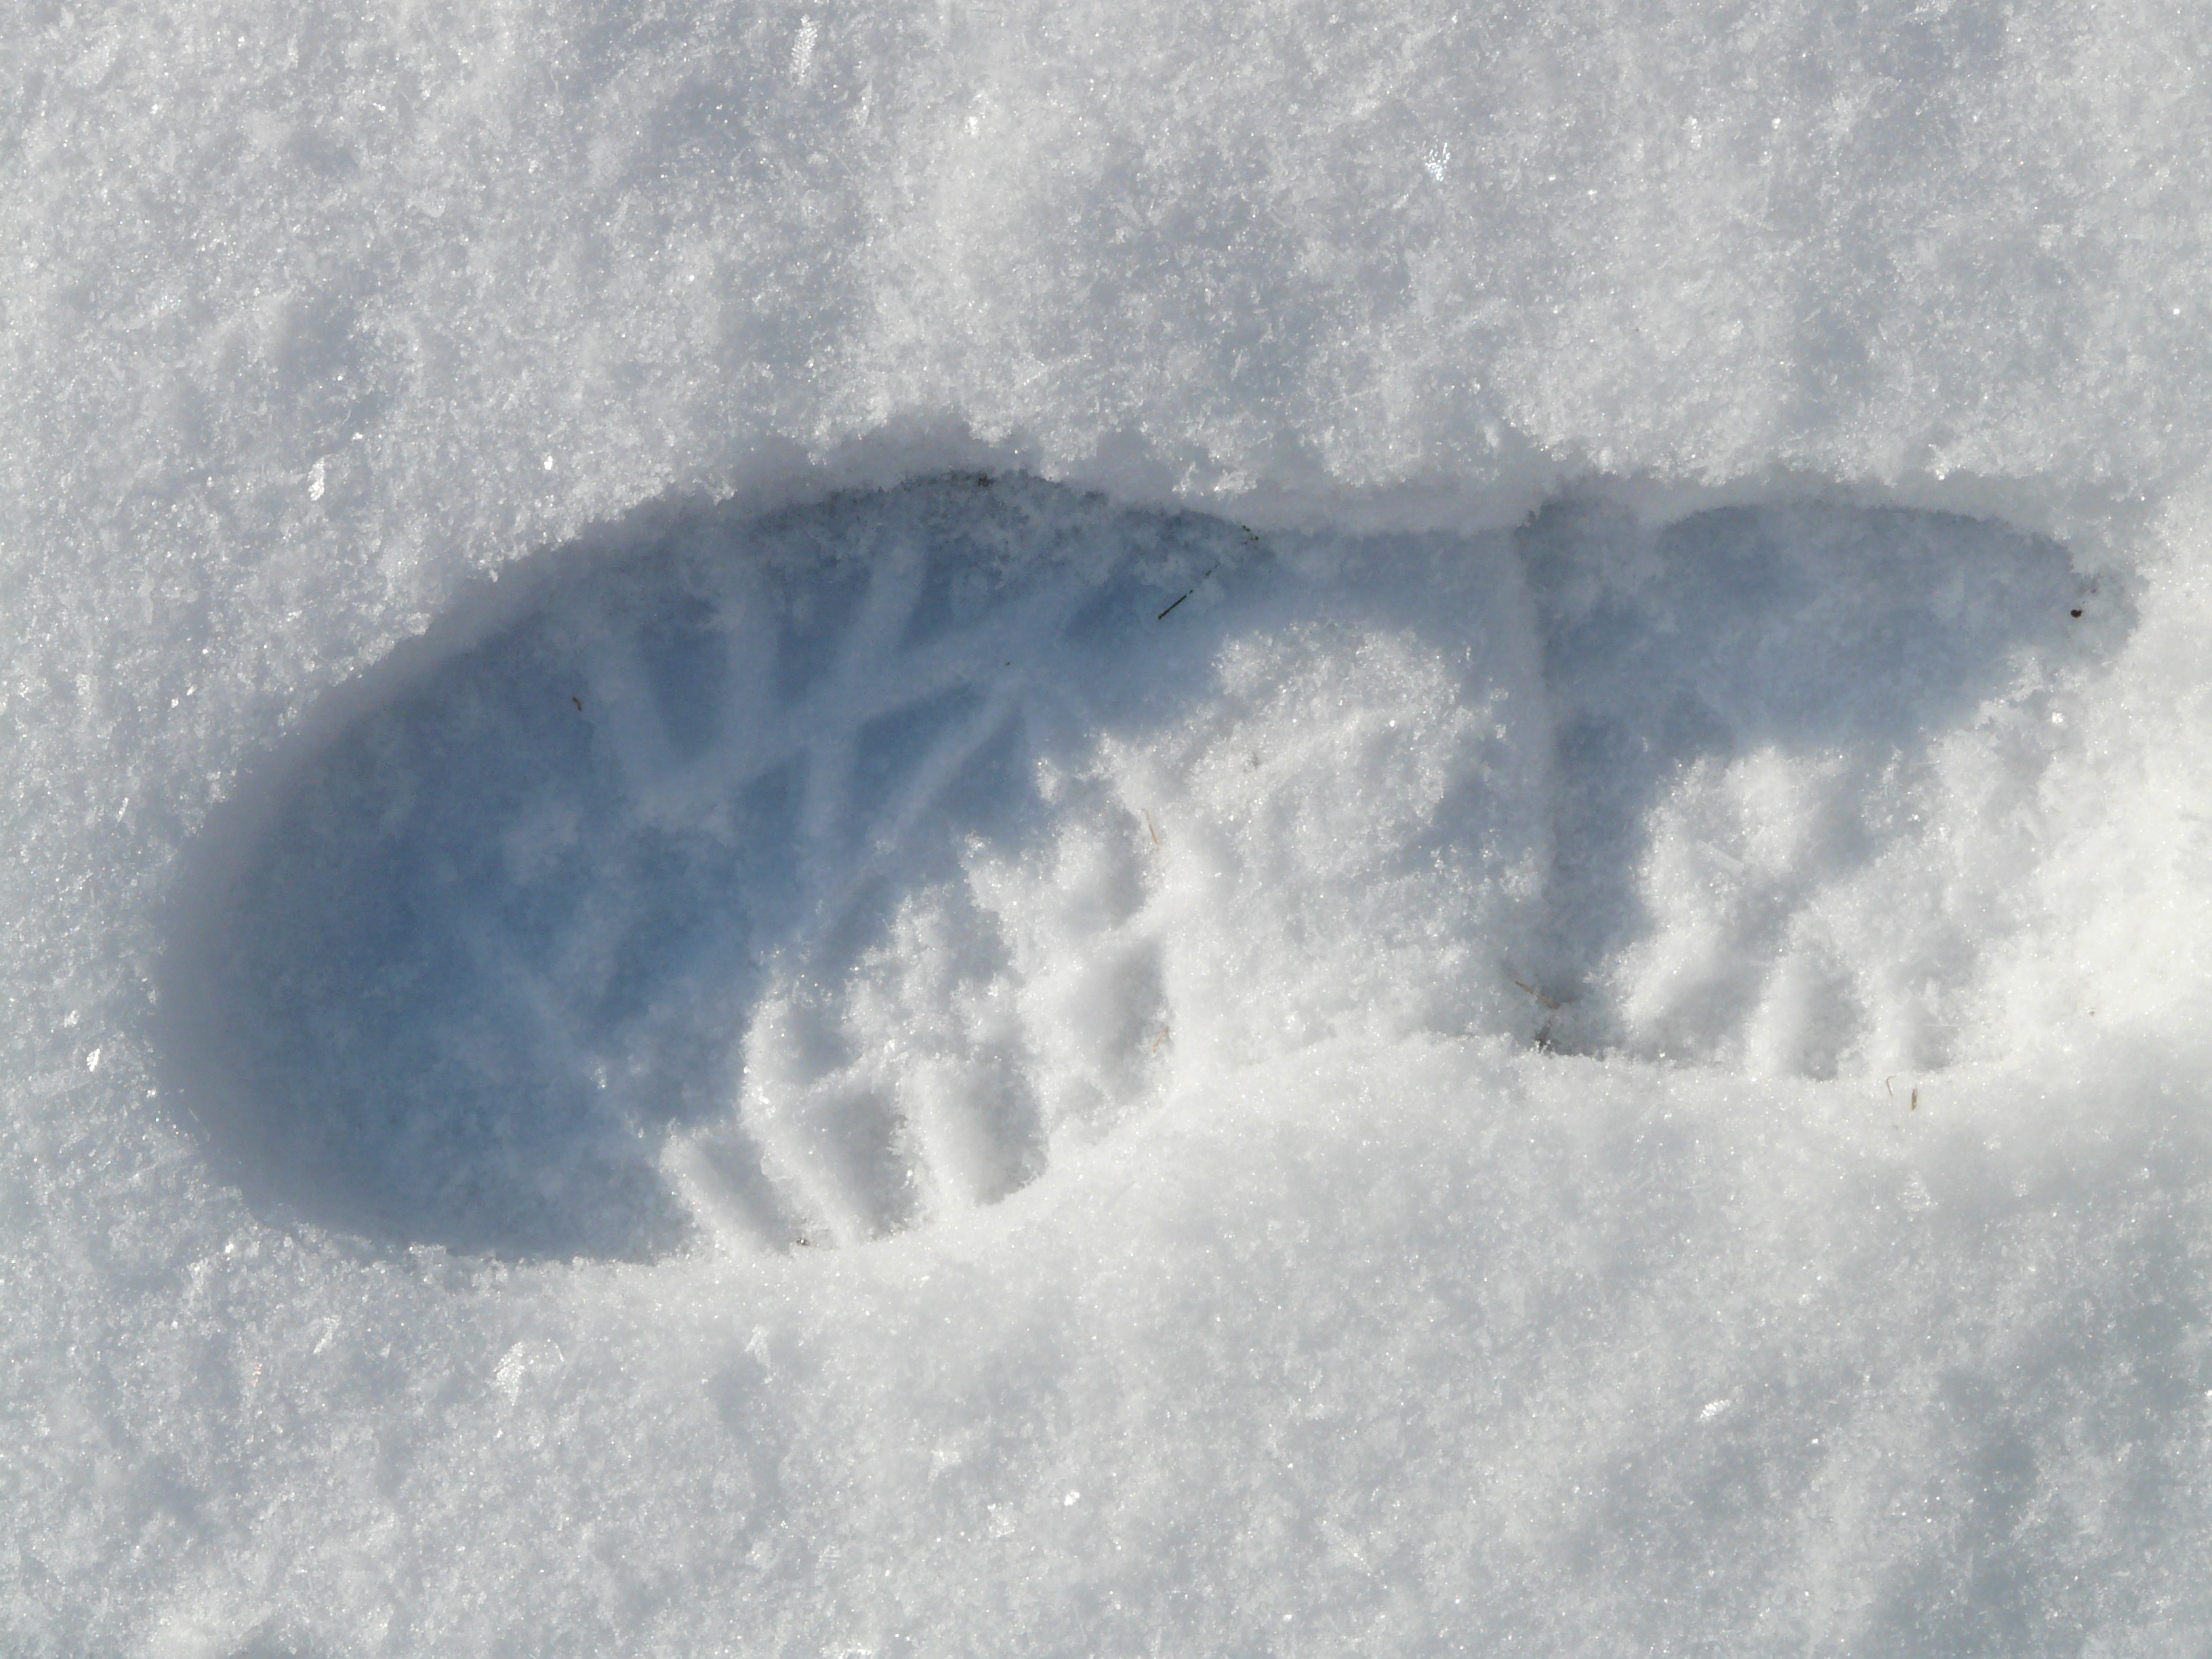
snow, cold, winter, wave, footprint, step, ice, foot, weather, blizzard, freezing, deep snow, reprint, geological phenomenon, wind wave, winter storm